Sergey Chigrakov

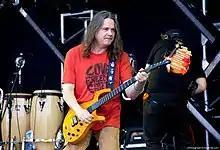
Sergey Chigrakov

Sergey Nikolayevich "Chizh" Chigrakov (born 6 February 1961) is a Russian rock performer and songwriter. Most of his current songs are recorded with his band, Chizh & Co.